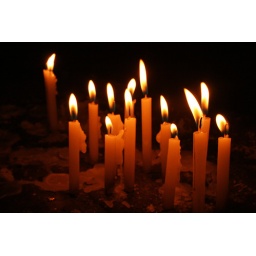
The candles were lit on a huge, mainly empty table in the Chapel of Candles in Copacobana on the shores of Lake Titicaca.